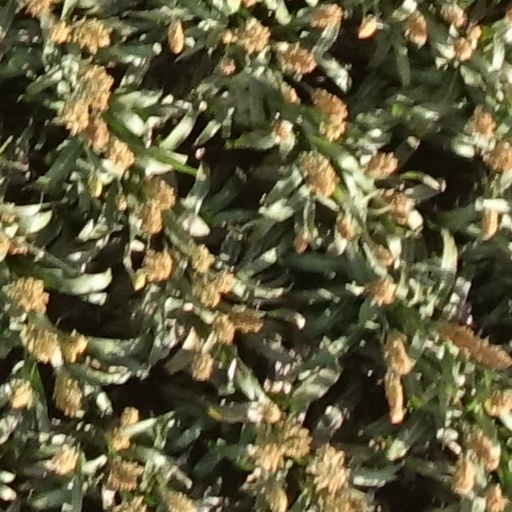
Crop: sorghum